Subdivisions of the Kingdom of Galicia and Lodomeria

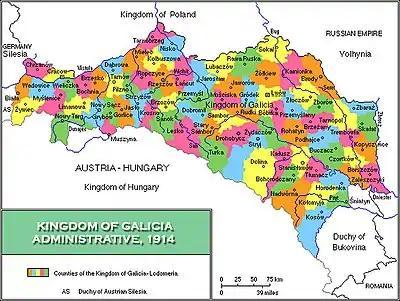
Administrative districts of Galicia in 1914

In 1867 political districts (also called counties (in the administrative sense) when translated from the Polish – see ) were reintroduced to Galicia and Lodomeria. They originally numbered 74: